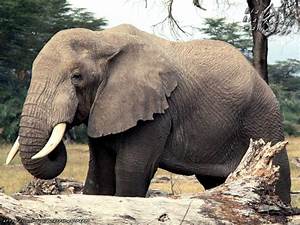
Label: elephant